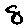
Label: 8